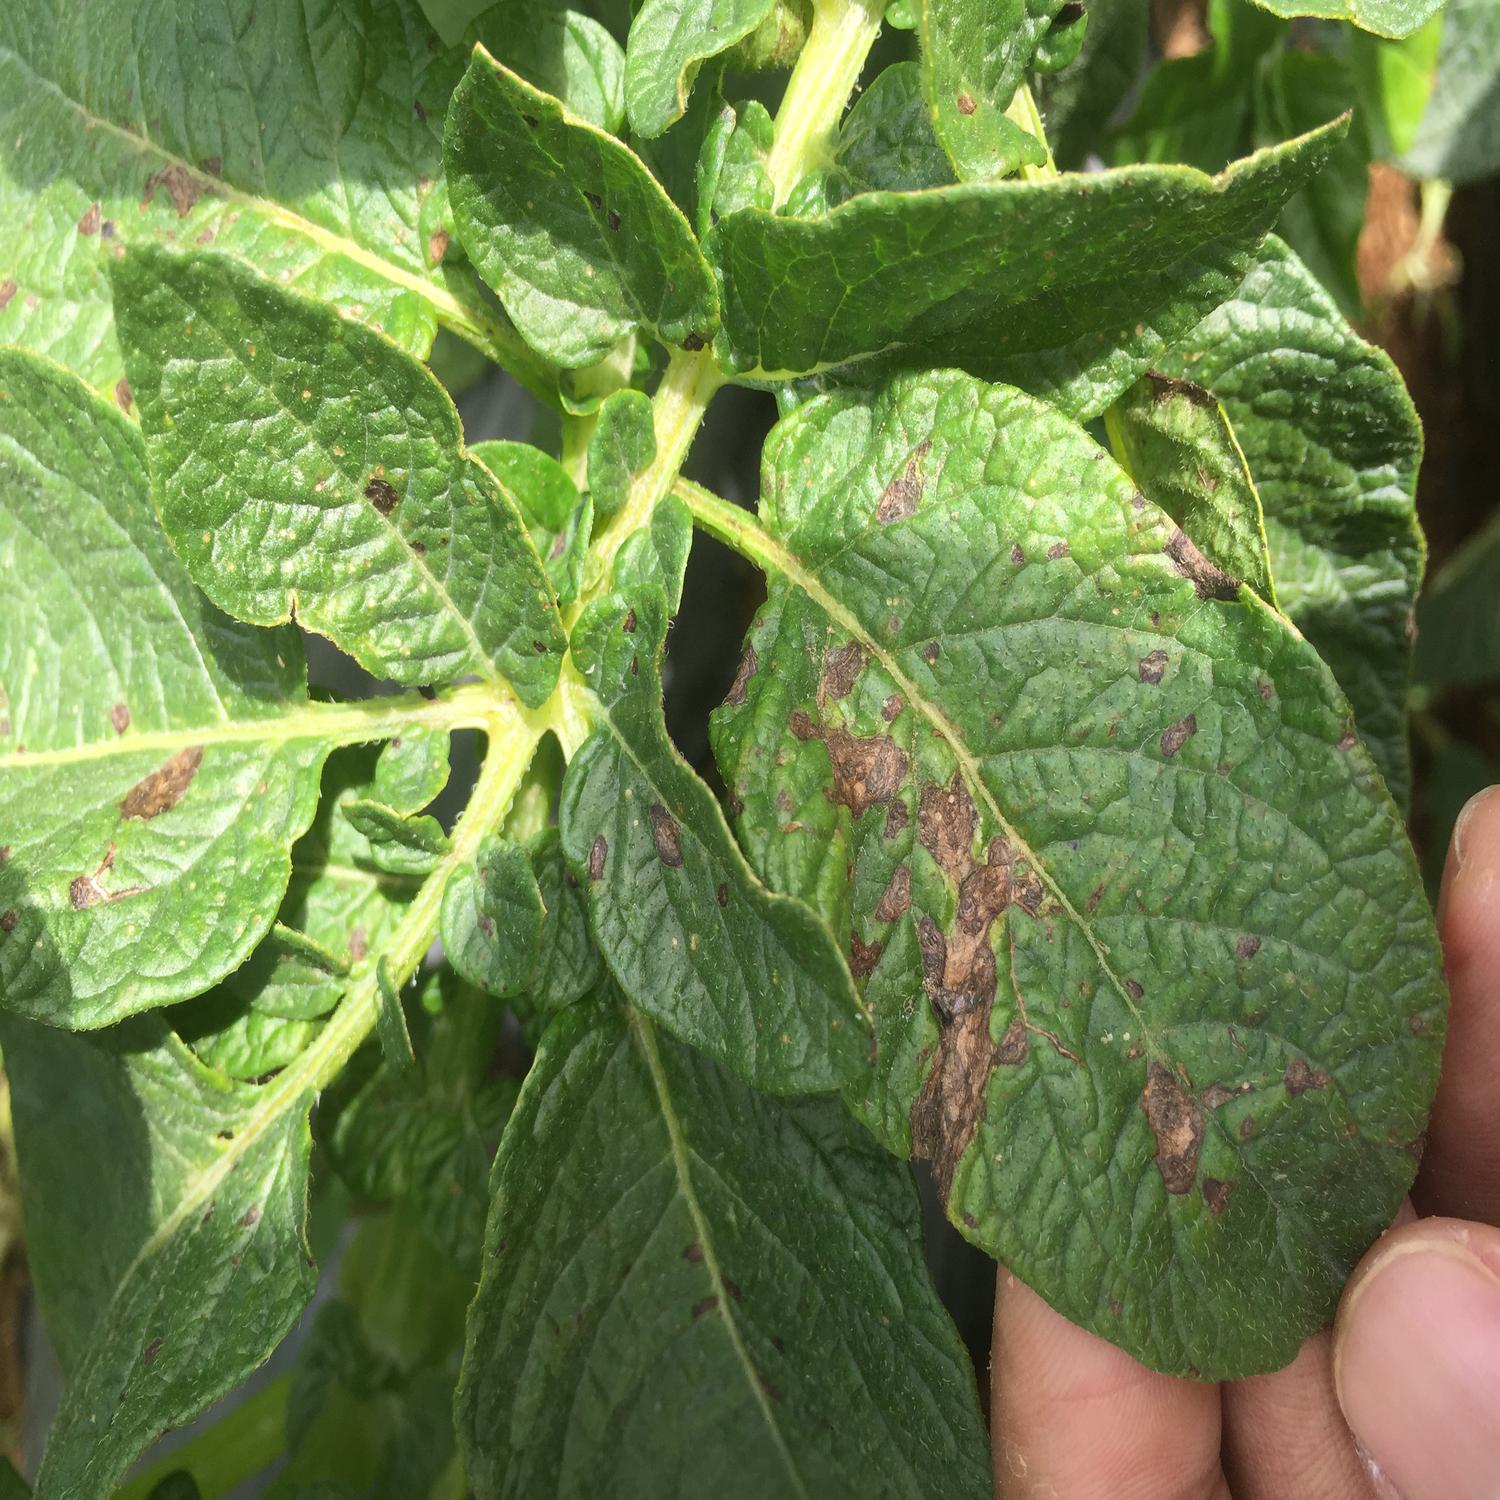
Label: Fungi